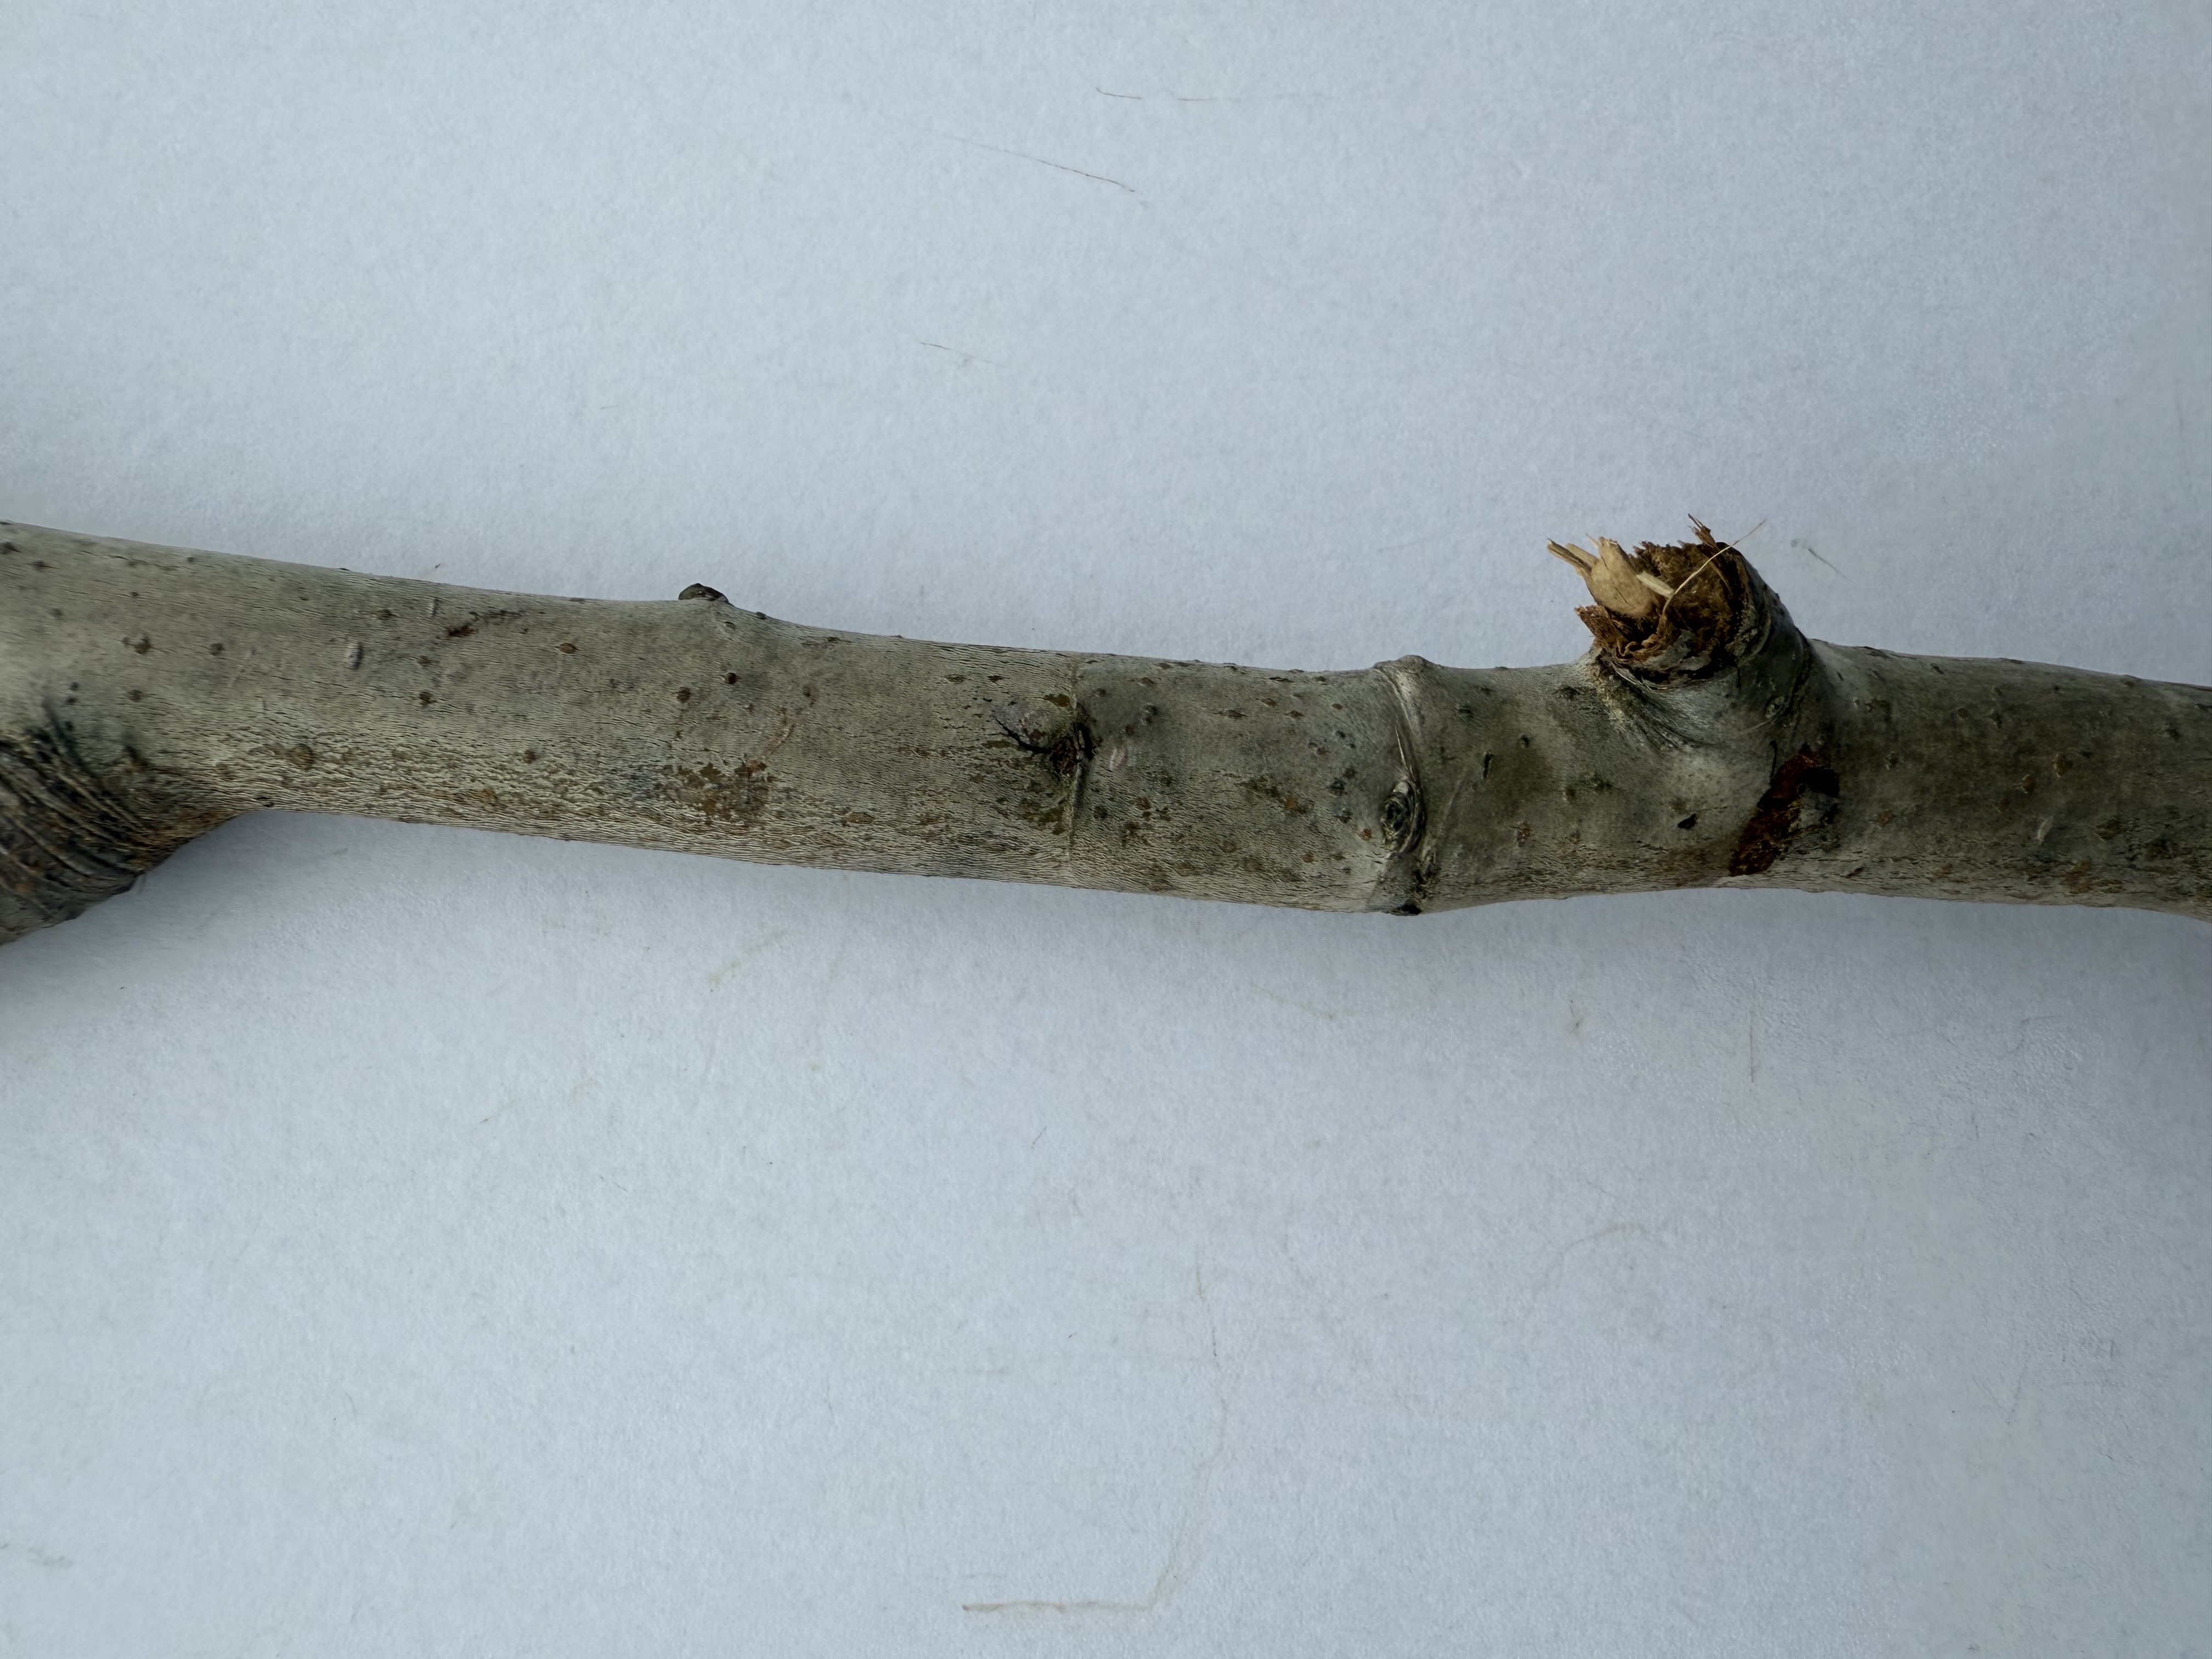
Variety: Deveci Pear